Gulbenkian Park

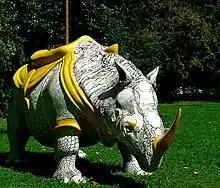
Animal sculpture in the park

Of the two lakes built in the garden, the larger lake, located in the centre of the park, is the habitat for water birds such as mallard, moorhen, ring-necked parakeet, white wagtail, wren, blackbird, blackcap, house sparrow, serin, and greenfinch. In view of thick bushes around the lake, the park is a preferred location for moorhens to breed. The small lake is also a habitat for water birds.